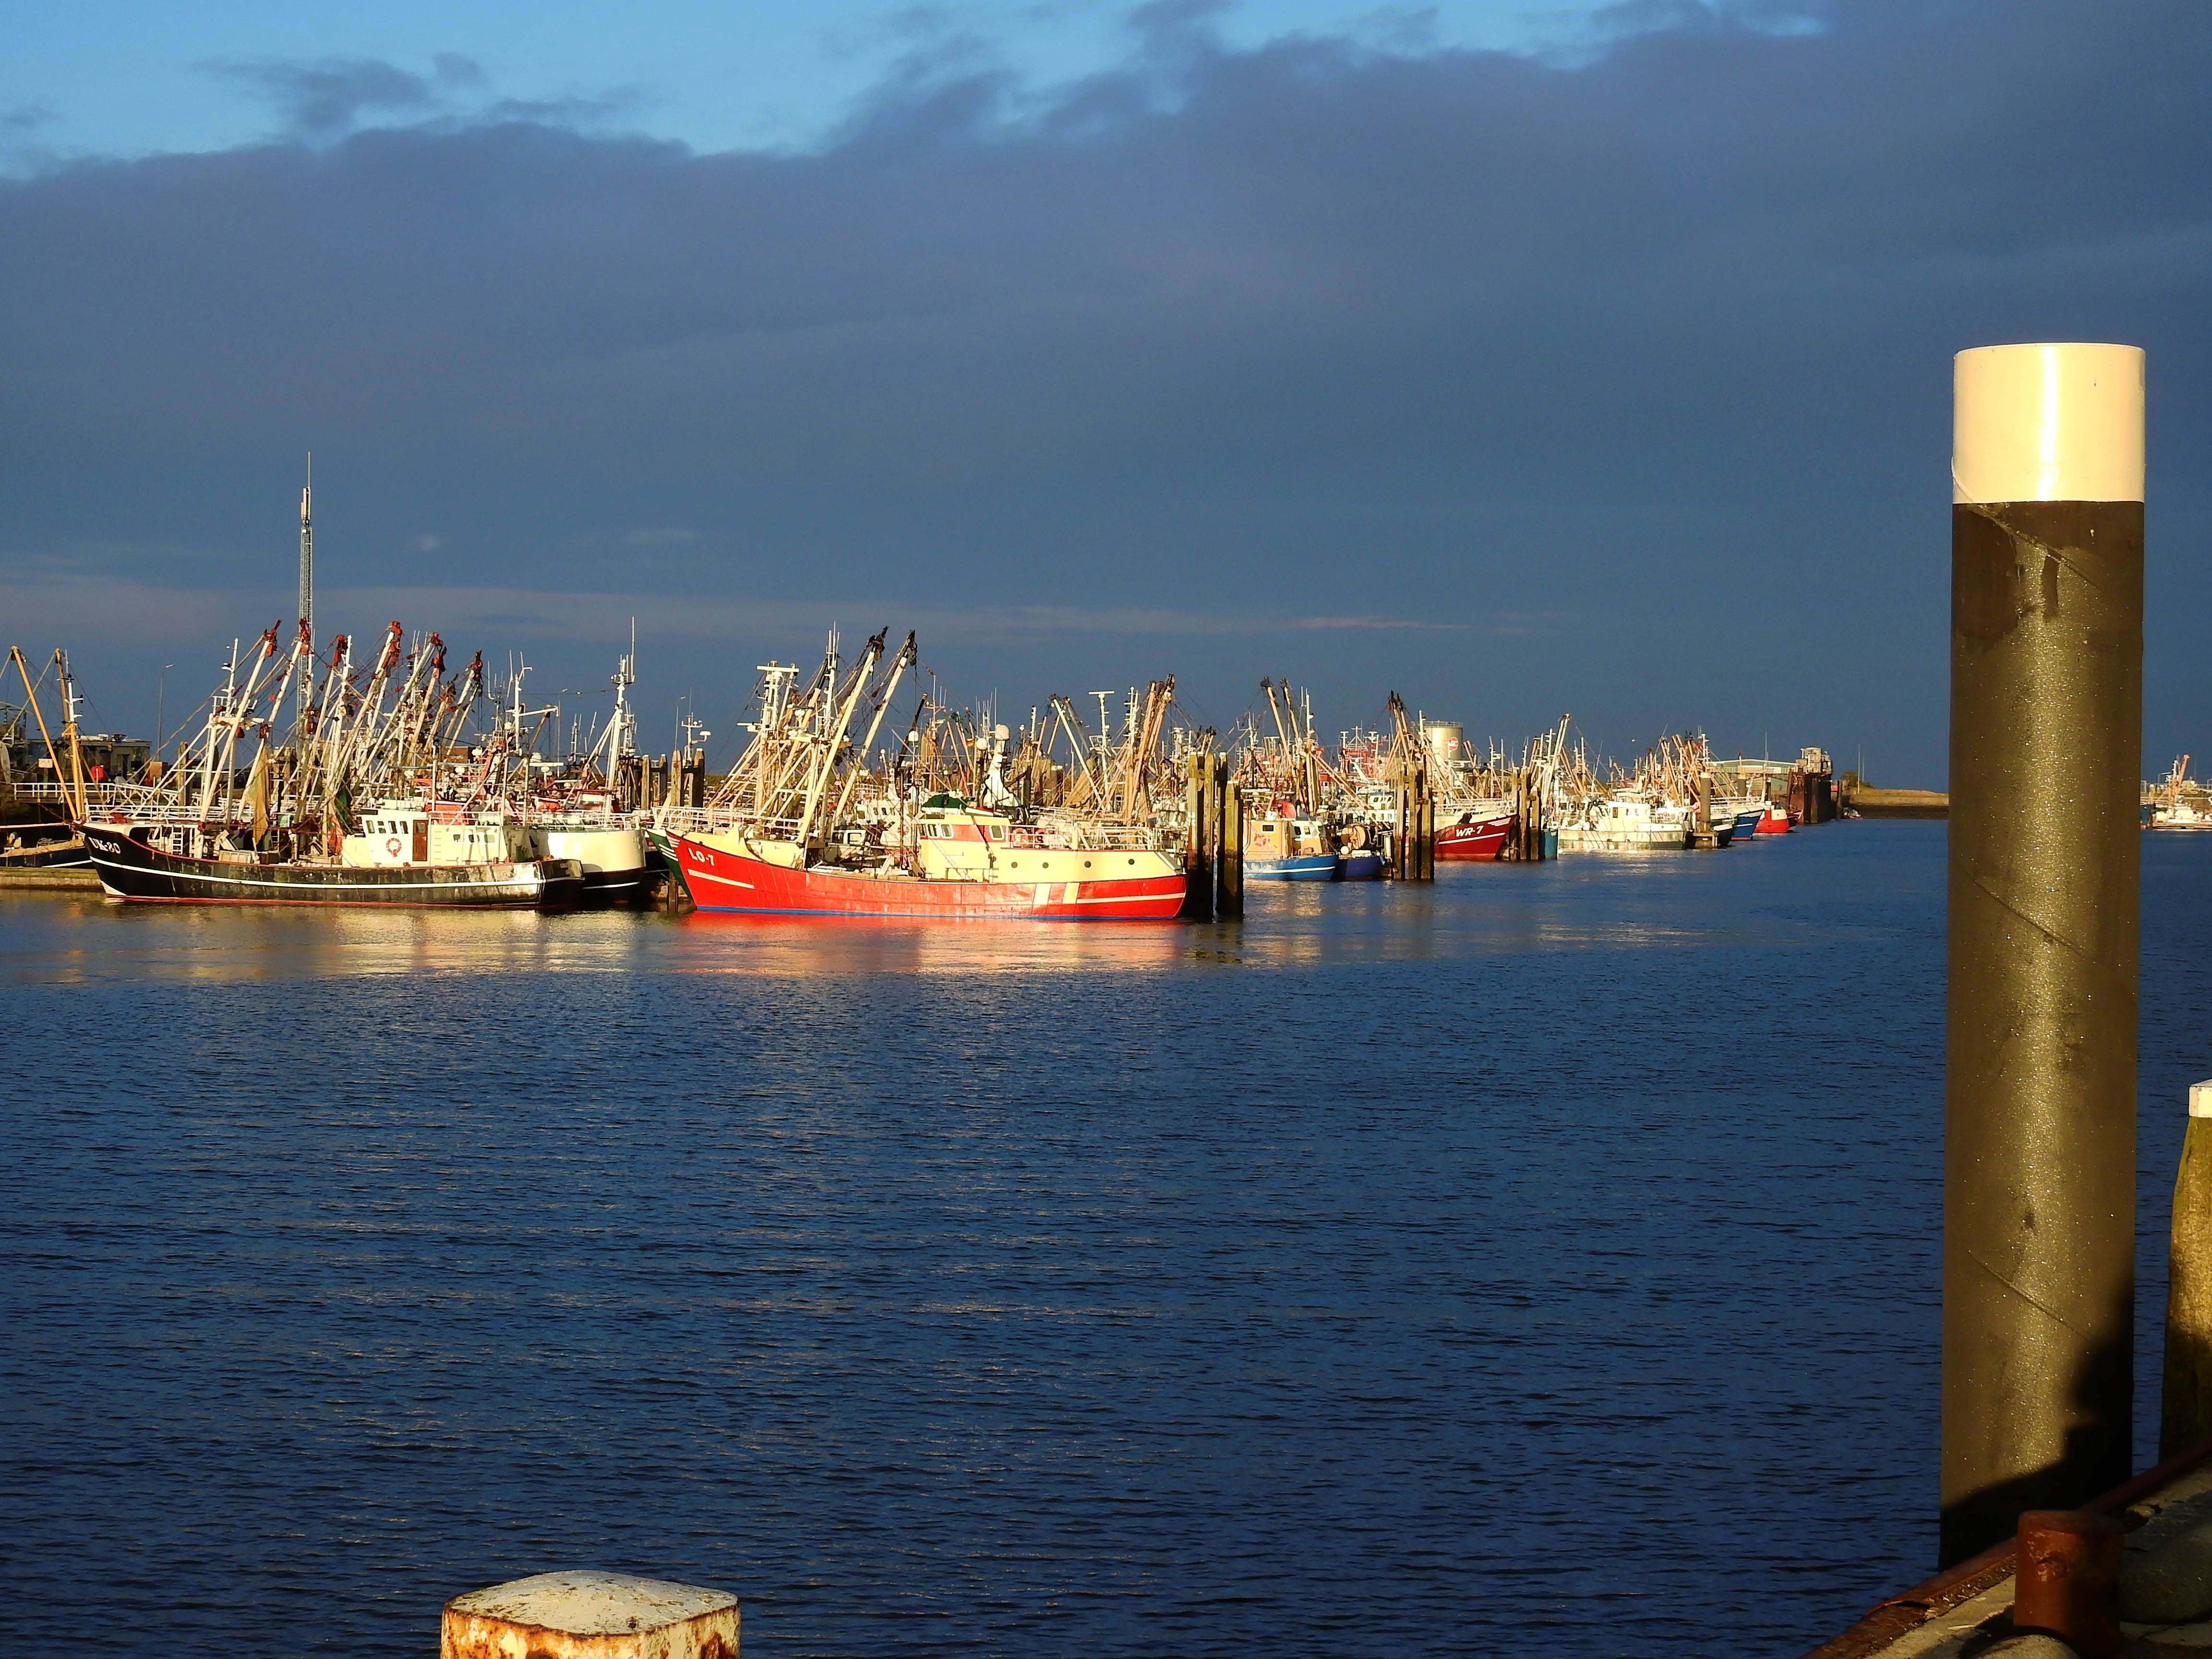
sea, water, dock, sunset, boat, lake, ship, dusk, boot, evening, reflection, vehicle, mast, yacht, bay, harbor, marina, port, holland, netherlands, sail, sailing vessel, watercraft, sailing boat, north sea, sailing ship